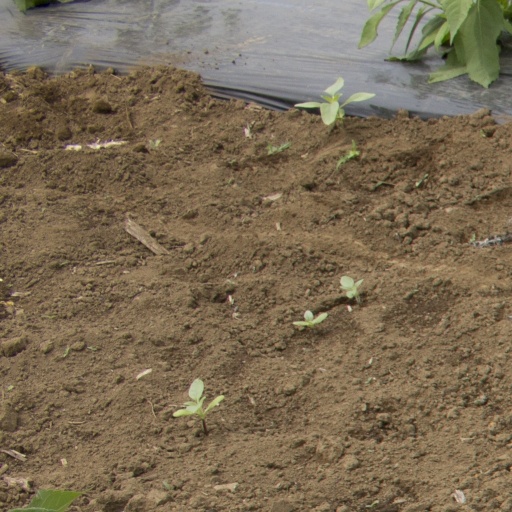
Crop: Jerusalem artichoke